Eastland (Charlotte neighborhood)

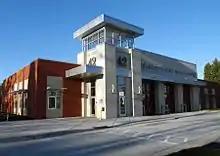
Charlotte Fire Station 42, located in Eastland

The following buses from the Charlotte Area Transit System (CATS) serve Eastland: